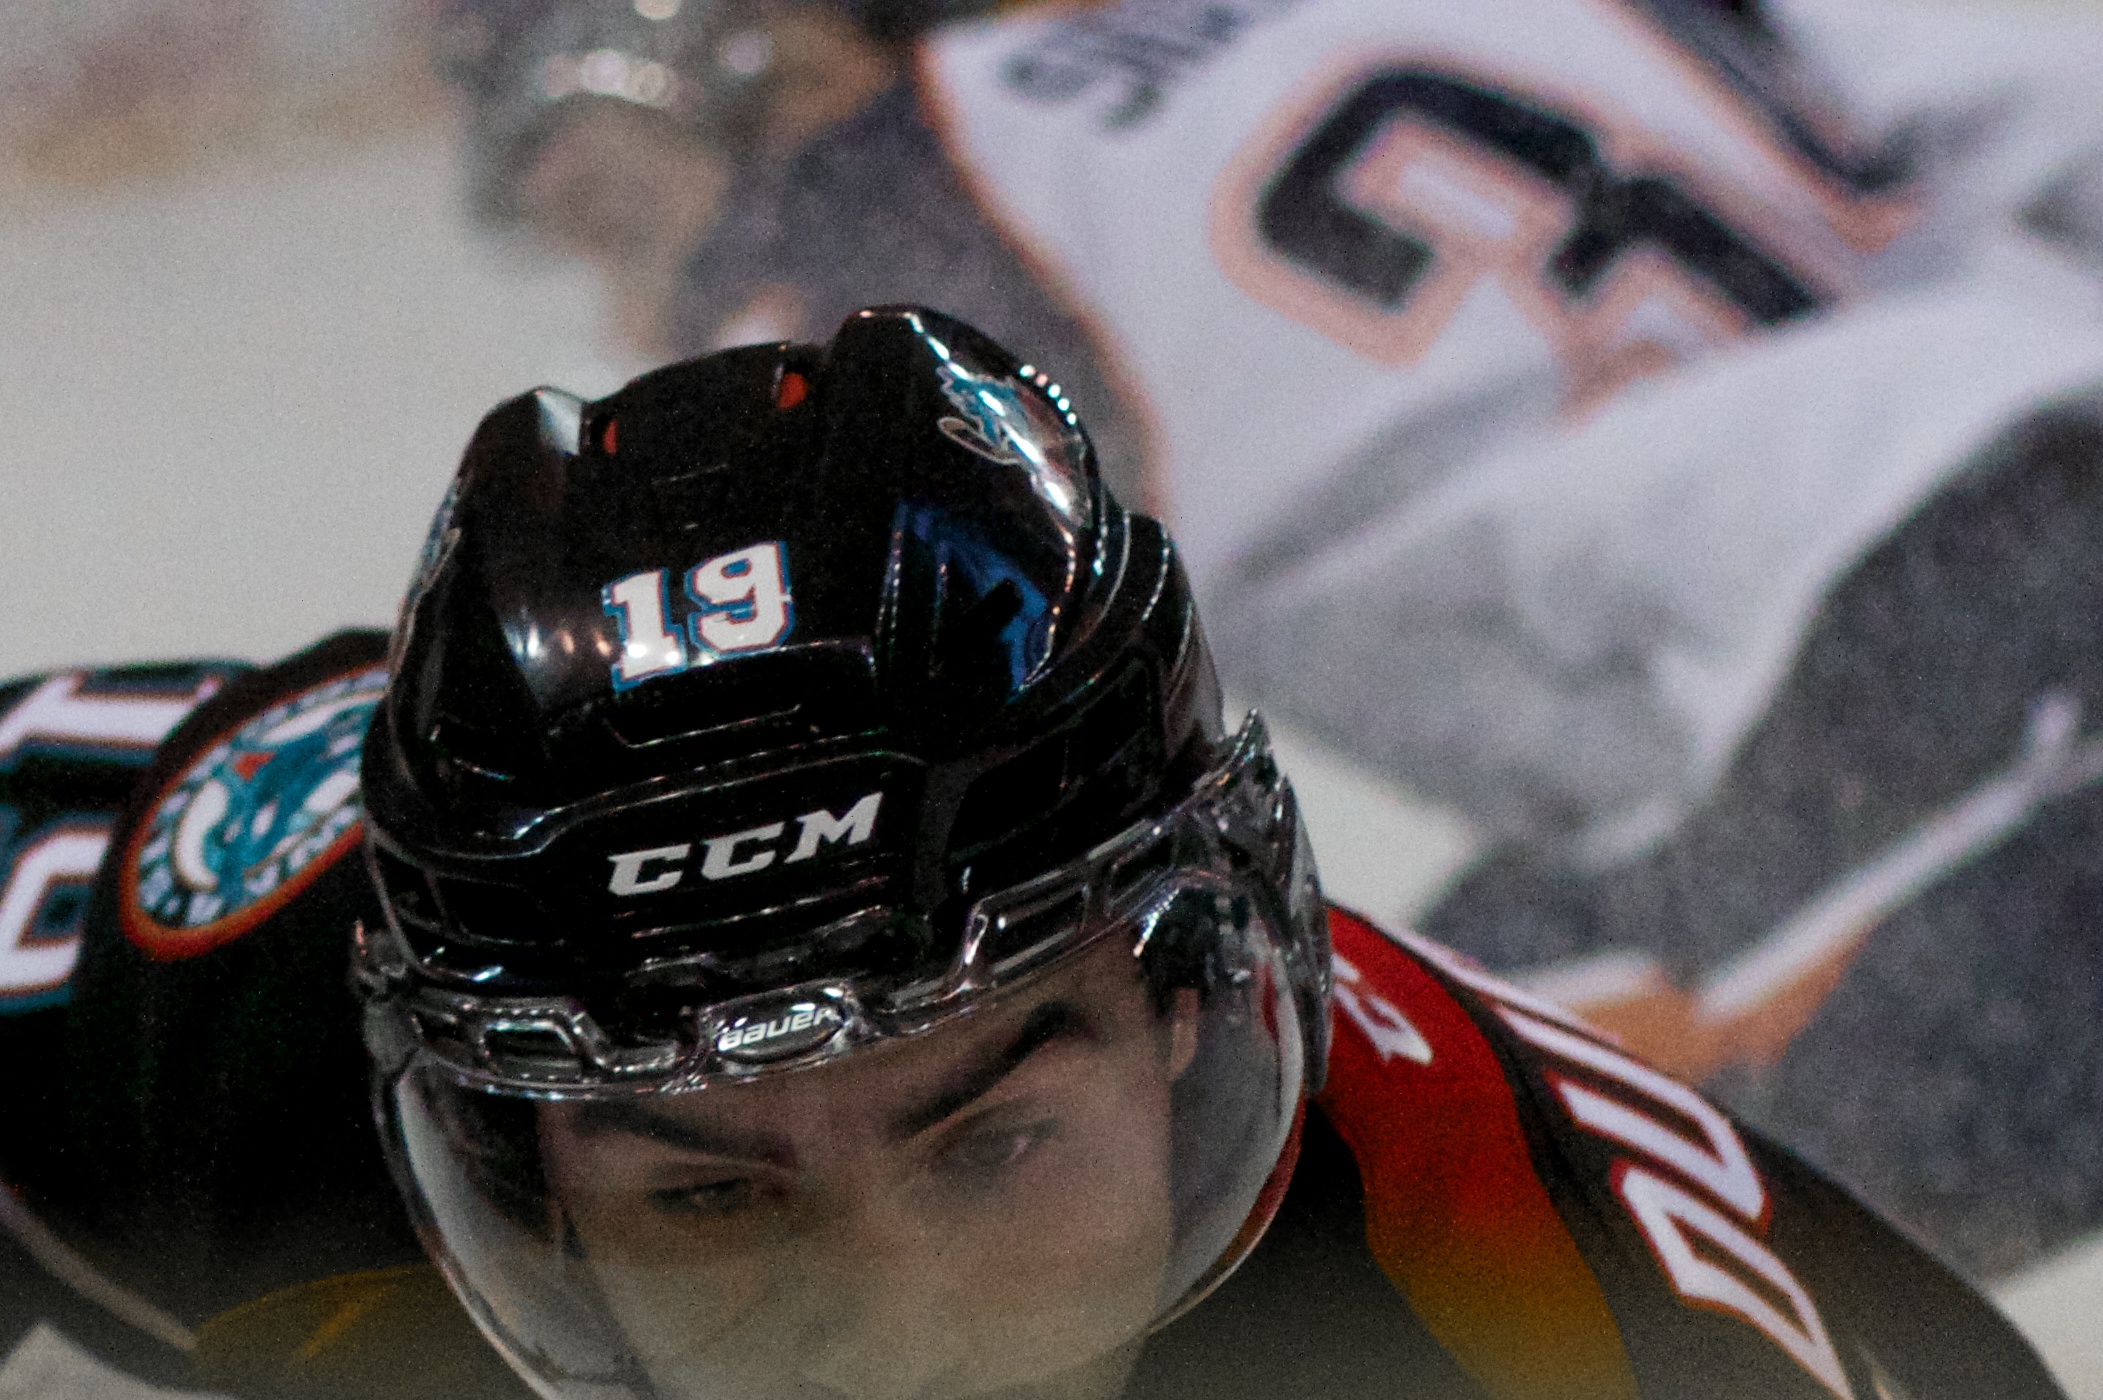
vehicle, motorcycle, clothing, ice hockey, hockey, winter sport, sports, helmet, racing, race track, sledding, bicycle racing